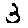
Label: 3